Rafael Carrera

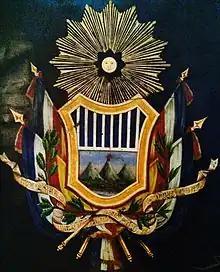
Coat of Arms of the Republic of Guatemala between 1858 and 1871. A replica was carved on the front side of the theater before it was remodeled in 1892.

The battle began at 8:30 AM, when Allied troops initiated an attack at three different points, with an intense fire opened by both armies. The first Allied attack was repelled by the defenders of the foothill; during the second attack, the Allied troops were able to take the first line of trenches. They were subsequently expelled. During the third attack, the Allied force advanced to a point where it was impossible to distinguish between Guatemalan and Allied troops. Then, the fight became a melée, while the Guatemalan artillery severely punished the invaders. At the height of the battle when the Guatemalans faced an uncertain fate, Carrera ordered that sugar cane plantation around the meadow to be set on fire. The invading army was now surrounded: to the front, they faced the furious Guatemalan firepower, to the flanks, a huge blaze and to the rear, the river, all of which made retreat very difficult. The central division of the Allied force panicked and started a disorderly retreat. Soon, all of the Allied troops started retreating.